Developmental bias

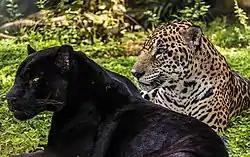
Different vertebrate species have evolved melanic forms from parallel mutations at the "mc1r" gene.

A general consequence of the P-matrices and G-matrices is that evolution will tend to follow the ‘path of least resistance’. In other words, if the main axis of variation is aligned with the direction of selection, covariation (genetic or phenotypic) will facilitate the rate of adaptive evolution; however, if the main axis of variation is orthogonal to the direction of selection, covariation will constraint the rate of adaptive evolution. In general, for a population under the influence of a single fitness optimum, the rate of morphological divergence (from an ancestral to a new phenotype or between pairs of species) is inversely proportional to the angle formed by the main axis of variation and the direction of selection, causing a curved trajectory through the morphospace.